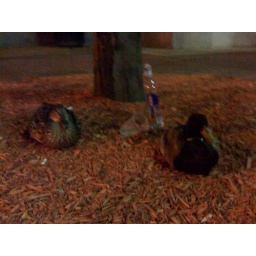
2 ducks sitting under a tree in faneuil hall